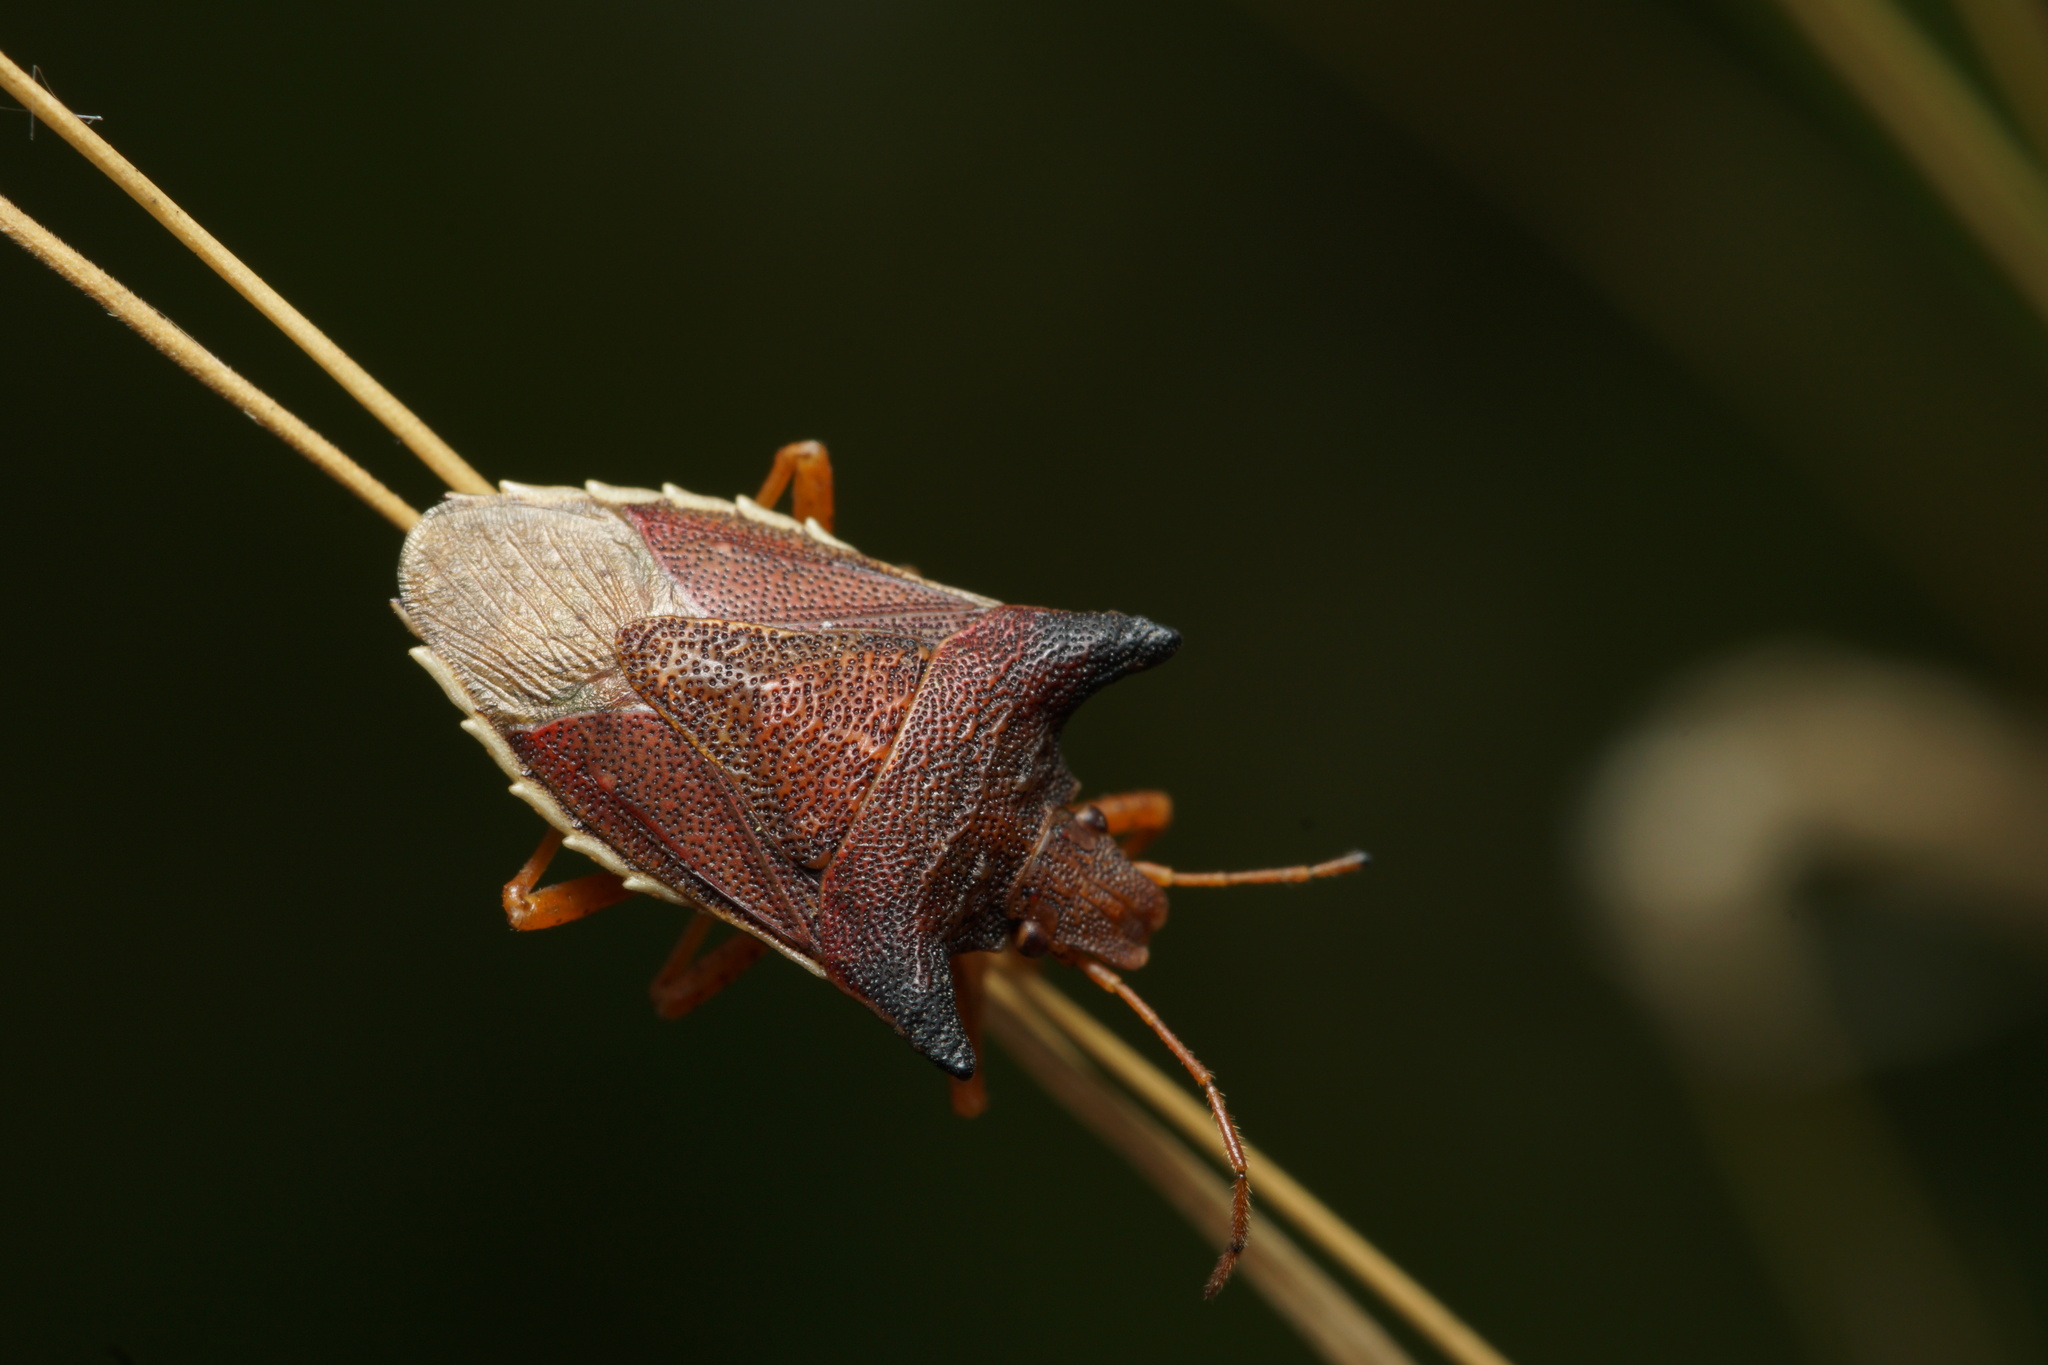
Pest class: stink_bug